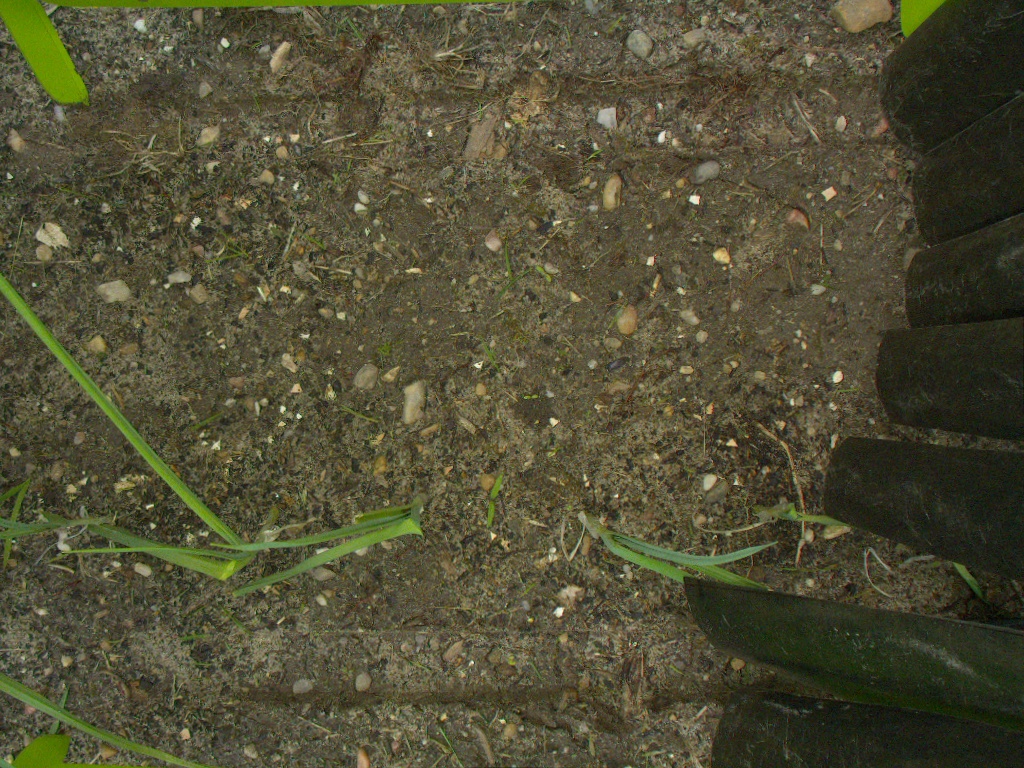
Crop: leek
Objects: leek, leek, leek, stem_leek, stem_leek, stem_leek